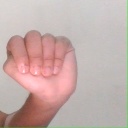
अक्षर: ठ